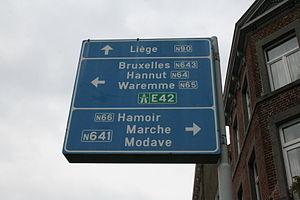
Plusieurs routes importantes en Belgique
La route nationale 90 est une route nationale belge longue d'environ 144 km reliant Mons à Liège en parcourant tout le sillon Haine-Sambre-Meuse. Elle est parallèle à l'-. Entre Liège et Namur, la N90 suit la rive droite de la Meuse. Entre Namur et Charleroi, cette route est aussi nommée "route de la Basse-Sambre", car elle suit la rive droite de la Sambre jusqu'à Floreffe avant de serpenter d'une rive à l'autre jusque Charleroi. Après Charleroi, elle part plein ouest et traverse Fontaine-l'Évêque, Anderlues et Binche, avant d'atteindre Mons